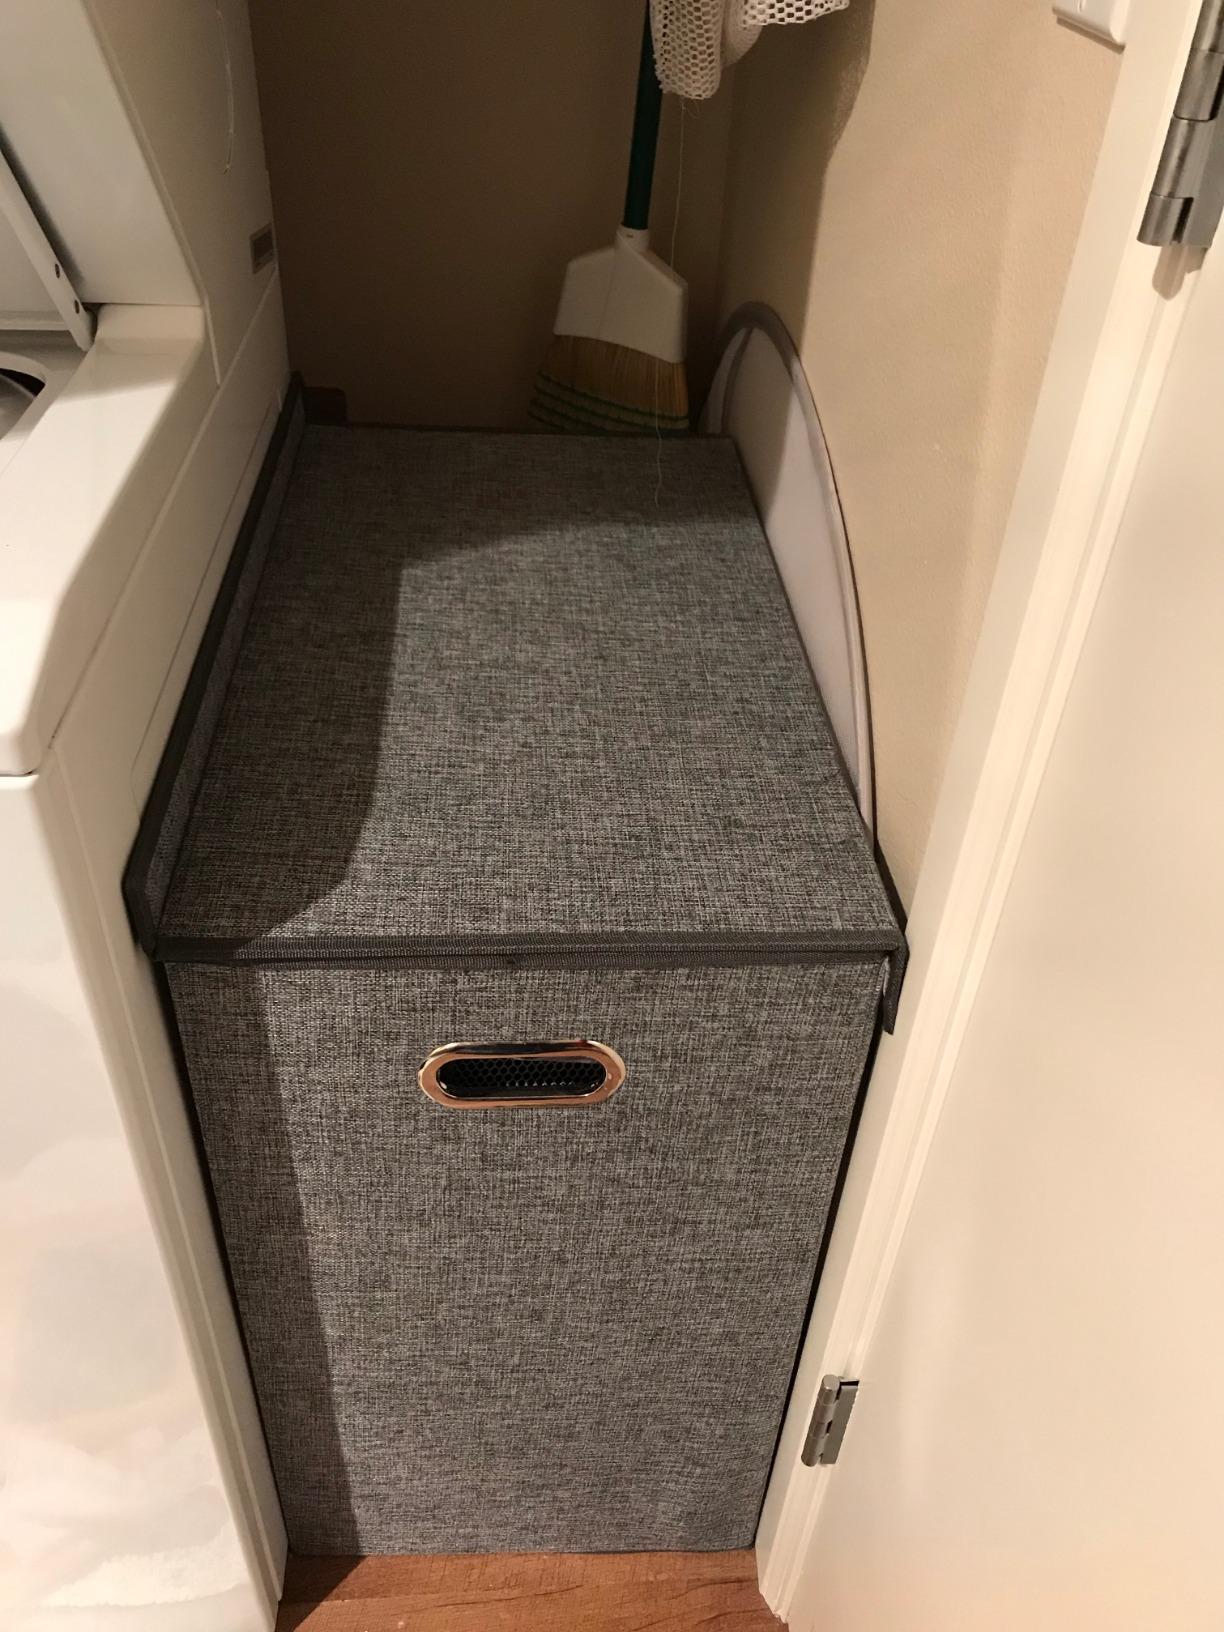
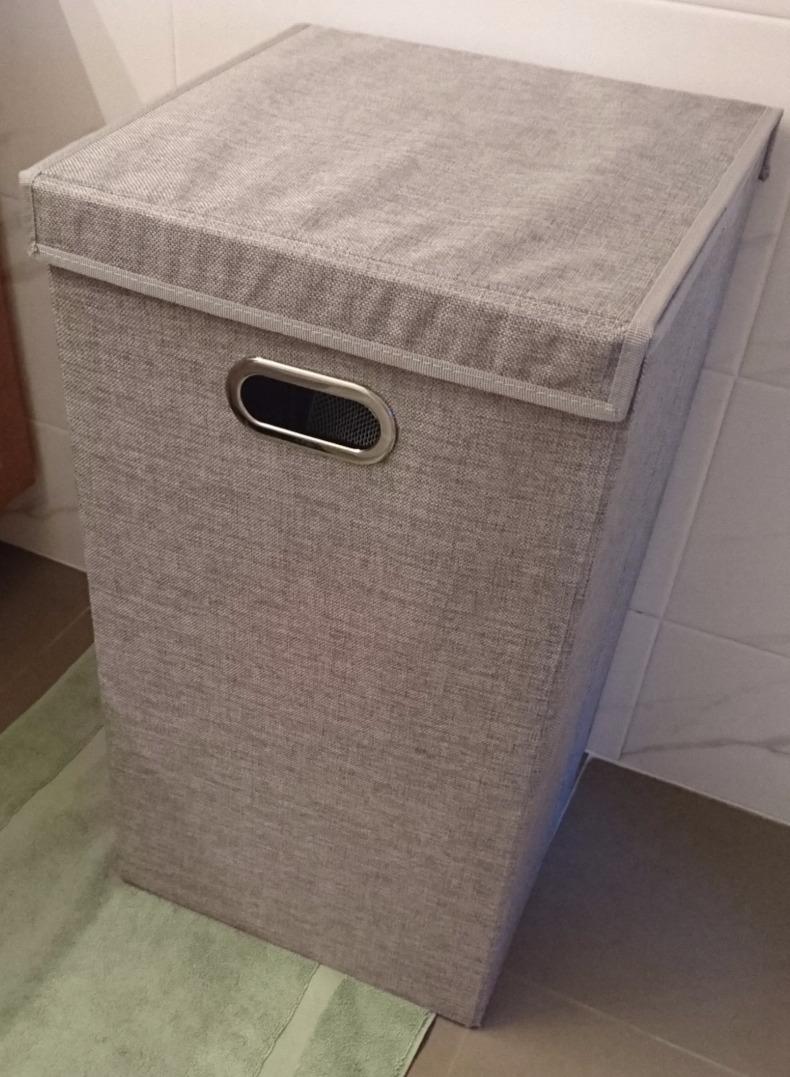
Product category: items_hamper
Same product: no